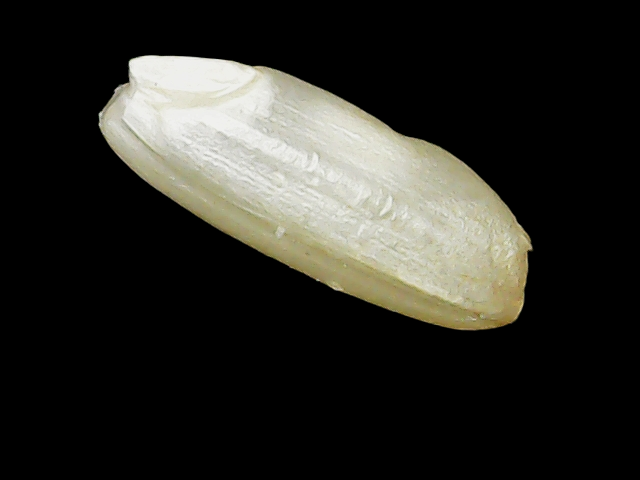
Rice variety: Binadhan23